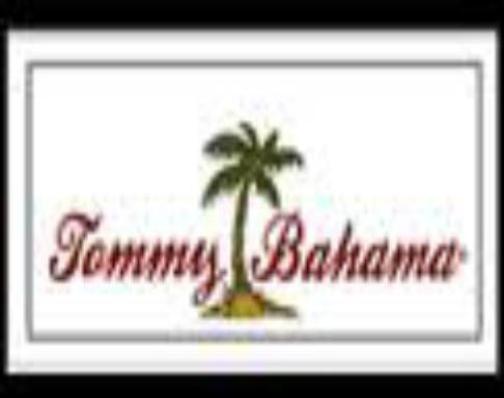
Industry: Clothes